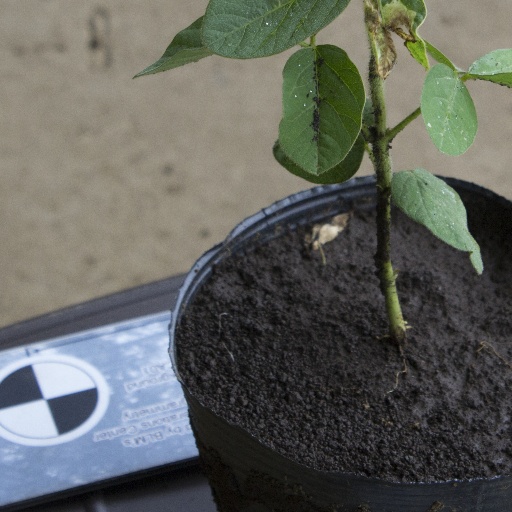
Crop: soybean